Gesshoku

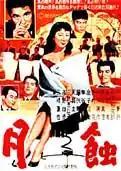
Japanese movie poster

is a 1956 black-and-white Japanese film directed by Umetsugu Inoue.